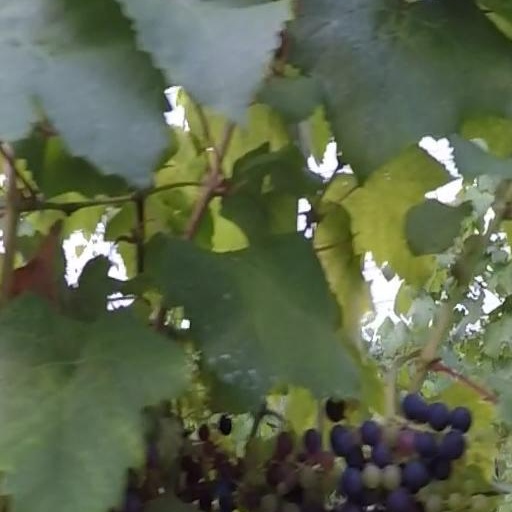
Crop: grape